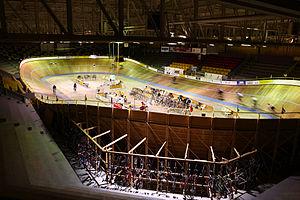
La Coupe Canada 1984 est le troisième tournoi international de la Coupe Canada de hockey sur glace. La Finlande qui n'a gagné qu'un seul match depuis le début de Coupe Canada est remplacée par l'Allemagne de l'Ouest. L'Allemagne de l'Ouest finit le tournoi avec une fiche de 0-4-1, mais devant la Tchécoslovaquie grâce aux buts pour et contre.
Le vélodrome de Forest City est un vélodrome couvert situé dans la ville de London, dans la province de l'Ontario, au Canada. Il a été dessiné par l'architecte Albert Coulier et la société Apollo Velodrome Systems. « Forest City », soit la « ville des forêts », est l'un des surnoms de la ville de London.